La Tosca

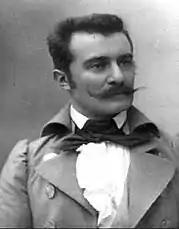
Camille Dumény as Mario Cavaradossi, complete with his "revolutionary's mustache"

Cesare Angelotti had been a wealthy landowner in Naples and defender of the short-lived Neapolitan Republic. When it fell to the British forces and Ferdinand IV was returned as ruler, he fled to Rome where he became one of the Consuls of the equally short lived Roman Republic. He is a wanted man, not only for his revolutionary activities but also for a youthful dalliance in London, where he had an eight-day liaison with Emma Hamilton. In those days she had been a prostitute going by the name of Emma Lyon, but by the time of the play she had become the wife of the British Envoy to Naples, William Hamilton, and was a favourite of Queen Maria Carolina. Determined to avoid a scandal, the Queen demanded that he be returned to Naples and hanged. He was languishing in Rome's Castel Sant'Angelo, when his sister Giulia, the Marquise Attavanti, helped him to escape. According to historian Susan Vandiver Nicassio, Angelotti was partly based on Liborio Angelucci, who had briefly been a Consul of the Roman Republic, although the resemblance in terms of their life histories ends there. Another influence on the choice of surname may have been Nicola Antonio Angeletti (1791–1870), a prominent Italian revolutionary and member of the Carbonari.